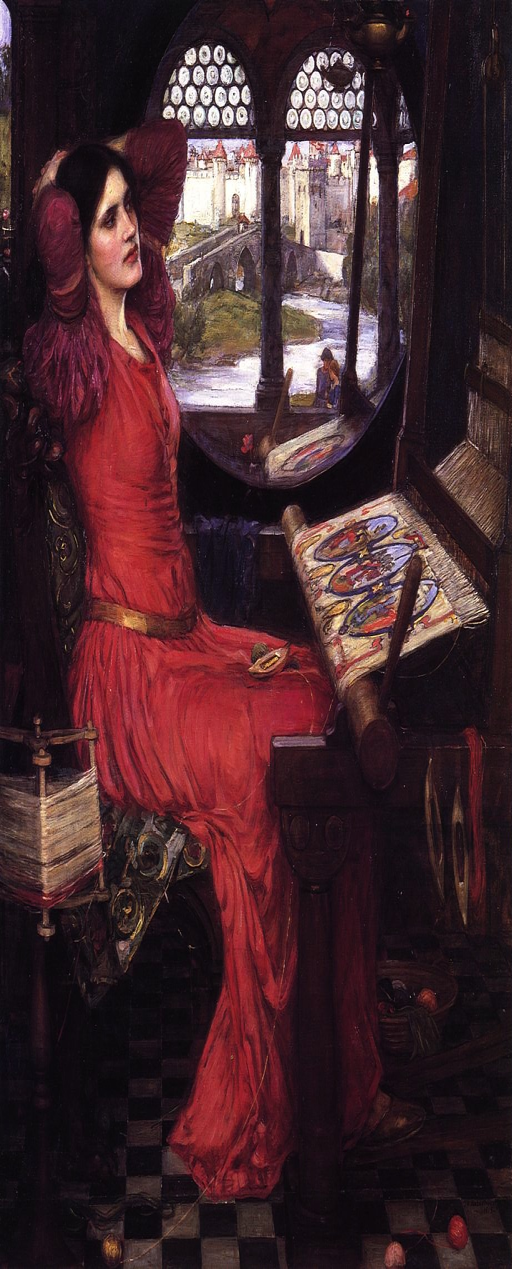
i am half sick of shadows